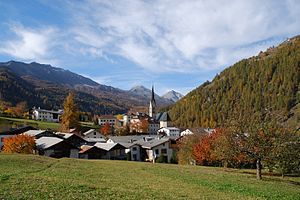
Val Müstair
Val Müstair er den østligste dal i Schweiz og udgør en selvstyrende kreds og en kommune i kantonen Graubünden. Dalen ligger på sydøstsiden af Alpernes hovedkam, så den fra Schweiz kun er tilgængelig via Fuornpasset fra Engadin. Geografisk kan Val Müstair siges at høre til Vinschgau i Sydtyrol. Dalens flod, Rom, løber til Etsch i øvre Vinschgau. Nederst i dalen Val Müstair ligger også en sydtyrolsk kommune.